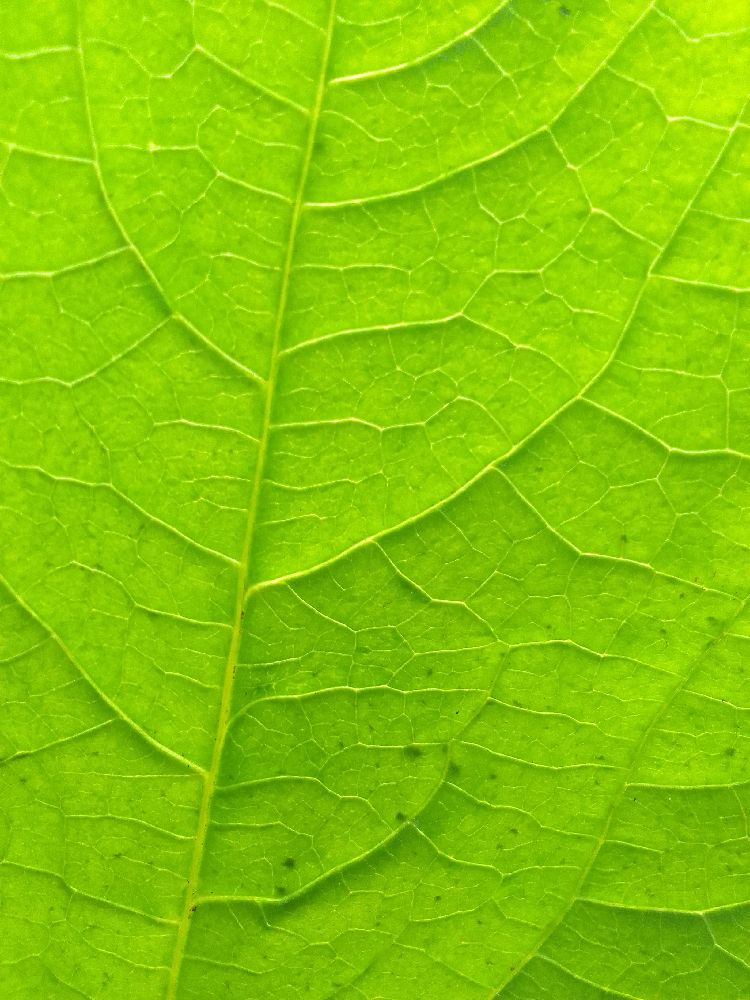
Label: healthy